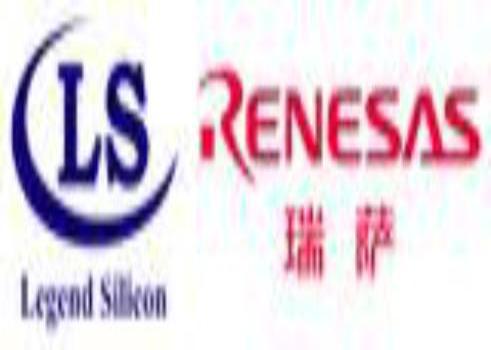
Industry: Electronic